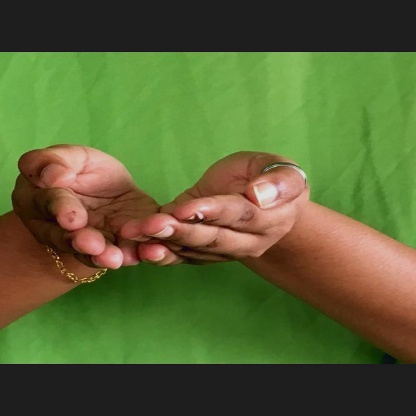
Mudra: Pushpaputa